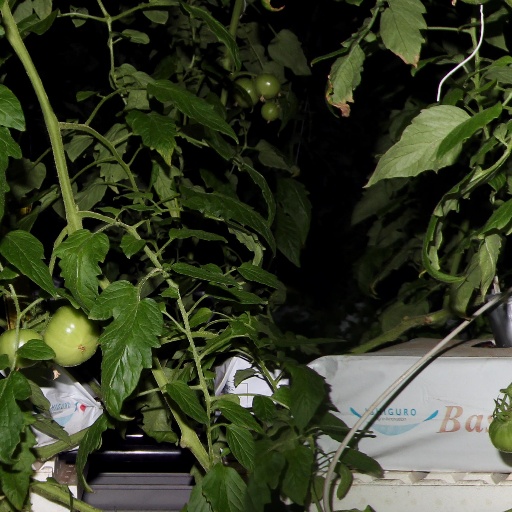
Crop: tomato